Lawrence, Kansas

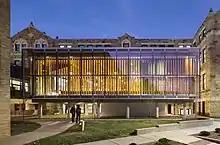
The Forum at Marvin Hall

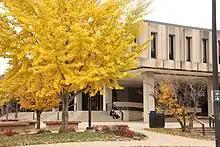
Wescoe Hall on the University of Kansas campus

The early settlers of the town named the city's main road "Massachusetts" to commemorate the New England Emigrant Aid Company's home state. As laid out on the first map of Lawrence, the north–south streets to the east of Massachusetts Street were named for the original thirteen colonies running from the geographic south to the north, with only Massachusetts and New Hampshire streets out of order (guaranteeing Massachusetts Street the honor of the central business corridor), while those streets west of Massachusetts Street were named for states in order of admittance to the Union. East–west streets were named after "men who had done something in the sacred cause of liberty". Over the years, however, this plan became marred. A number of streets were placed in the wrong order, North and South Carolina were consolidated into a single Carolina Street near Lawrence High School, and the names of nine states (Alaska, Georgia, Hawaii, Idaho, Nevada, New Mexico, Texas, Washington and Wyoming) were never given to streets. The state street naming system was abandoned after the establishment of Iowa Street, which runs through the center of Lawrence. In 1913, the east–west streets were renamed to numbered streets.